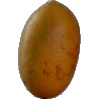
Label: Cucumber Ripe 2